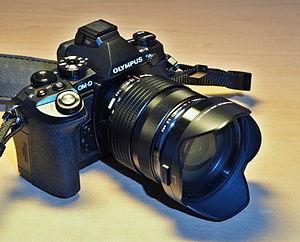
Un appareil photographique hybride est un appareil muni d'un capteur numérique de grande taille, de moyenne taille ou de petite taille et pouvant recevoir divers objectifs interchangeables.